Maremmana

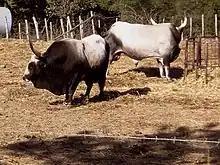
Maremmano bulls

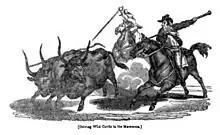
"Driving wild cattle in the Maremma", woodcut from the "Penny Magazine", 1832

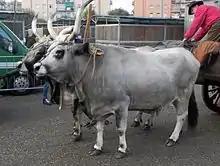
Yoked pair of Maremmano oxen

The Maremmana is a breed of cattle reared in the Maremma, a former marshland region in southern Tuscany and northern Lazio in central Italy. It is raised principally in the provinces of Grosseto, Rome and Viterbo.